Treaty of Elbing

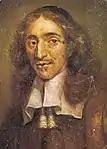
Johan de Witt

During the Second Northern War, Charles X Gustav of Sweden aimed at establishing a Swedish dominion in Royal Prussia, part of the Polish–Lithuanian Commonwealth, and subdued most of the province in a campaign of December 1655. The Dutch Republic heavily relied on grain imports from the Baltic Sea region, much of it was bought from Royal Prussia's chief city Danzig (Gdansk). When Swedish forces began raising a siege of Danzig in early January 1656, the key figures of contemporary Dutch politics, Johan de Witt and Coenraad van Beuningen, saw the Dutch trade in the Baltic endangered and feared an alliance of a strengthened Sweden with their rival Maritime Power, England.